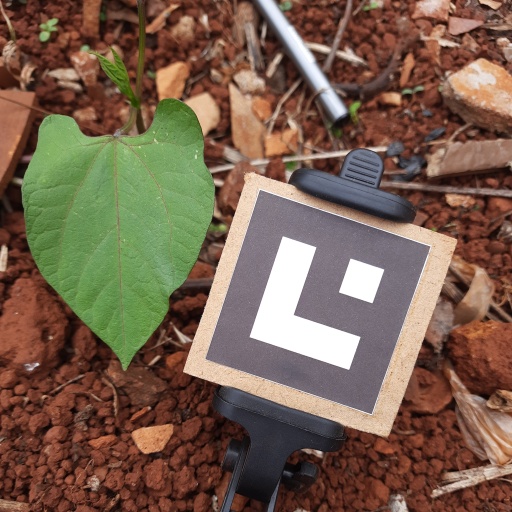
Observations: flat surface, no eating holes, under cloudy sky